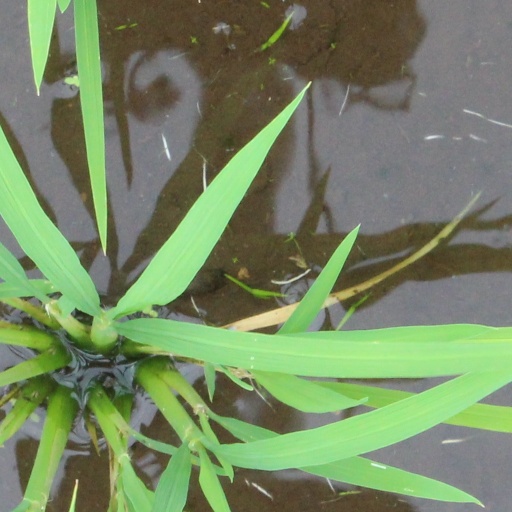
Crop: rice